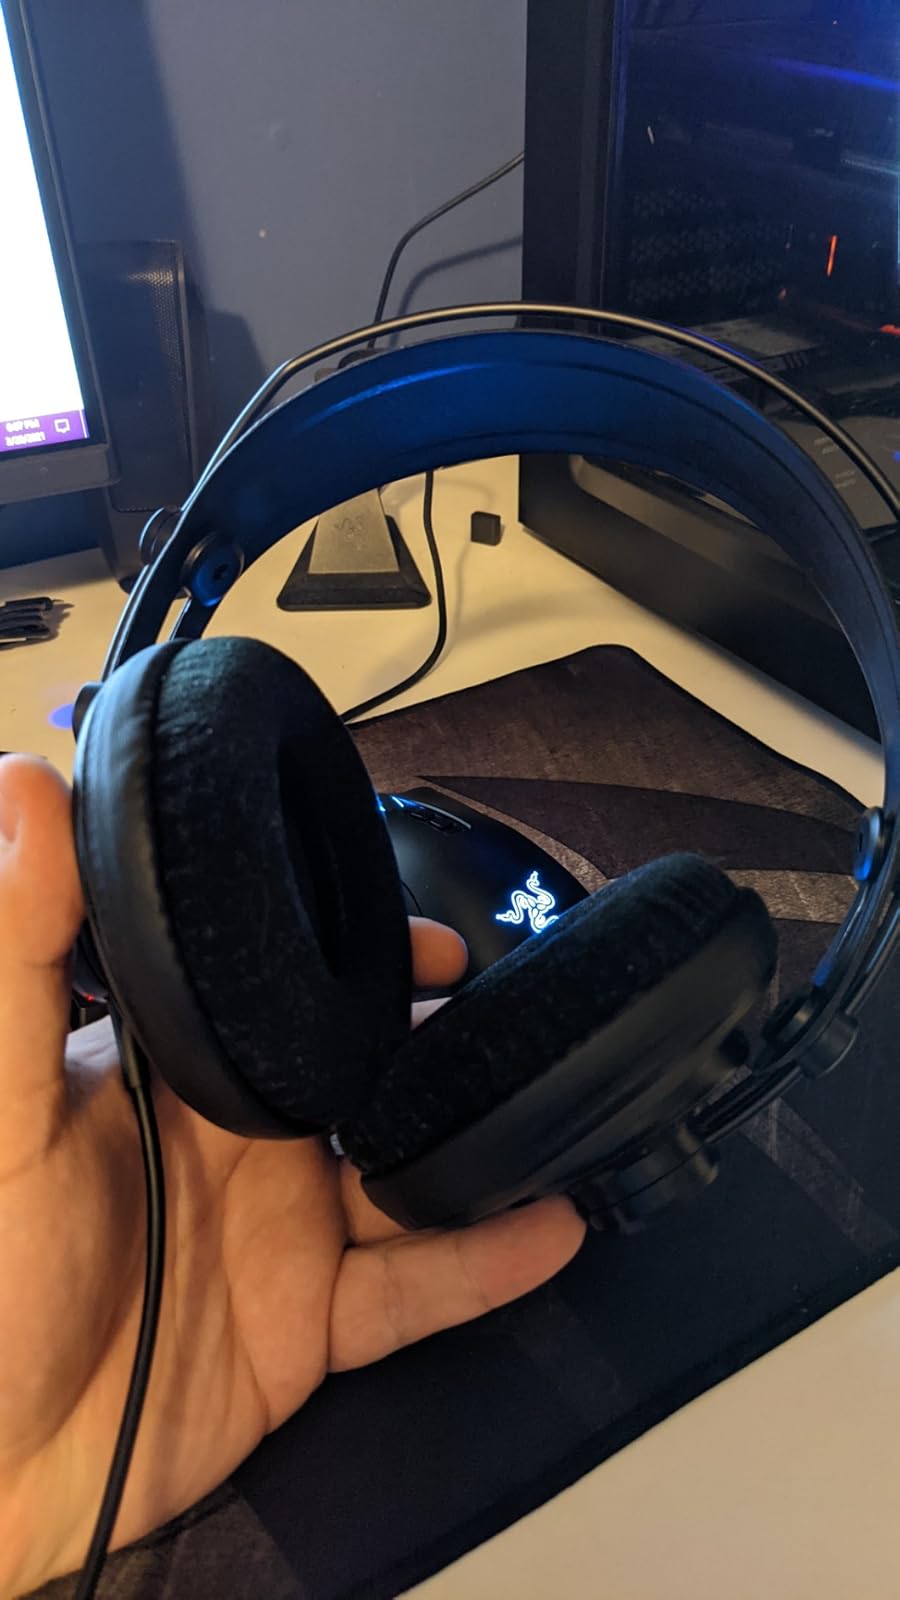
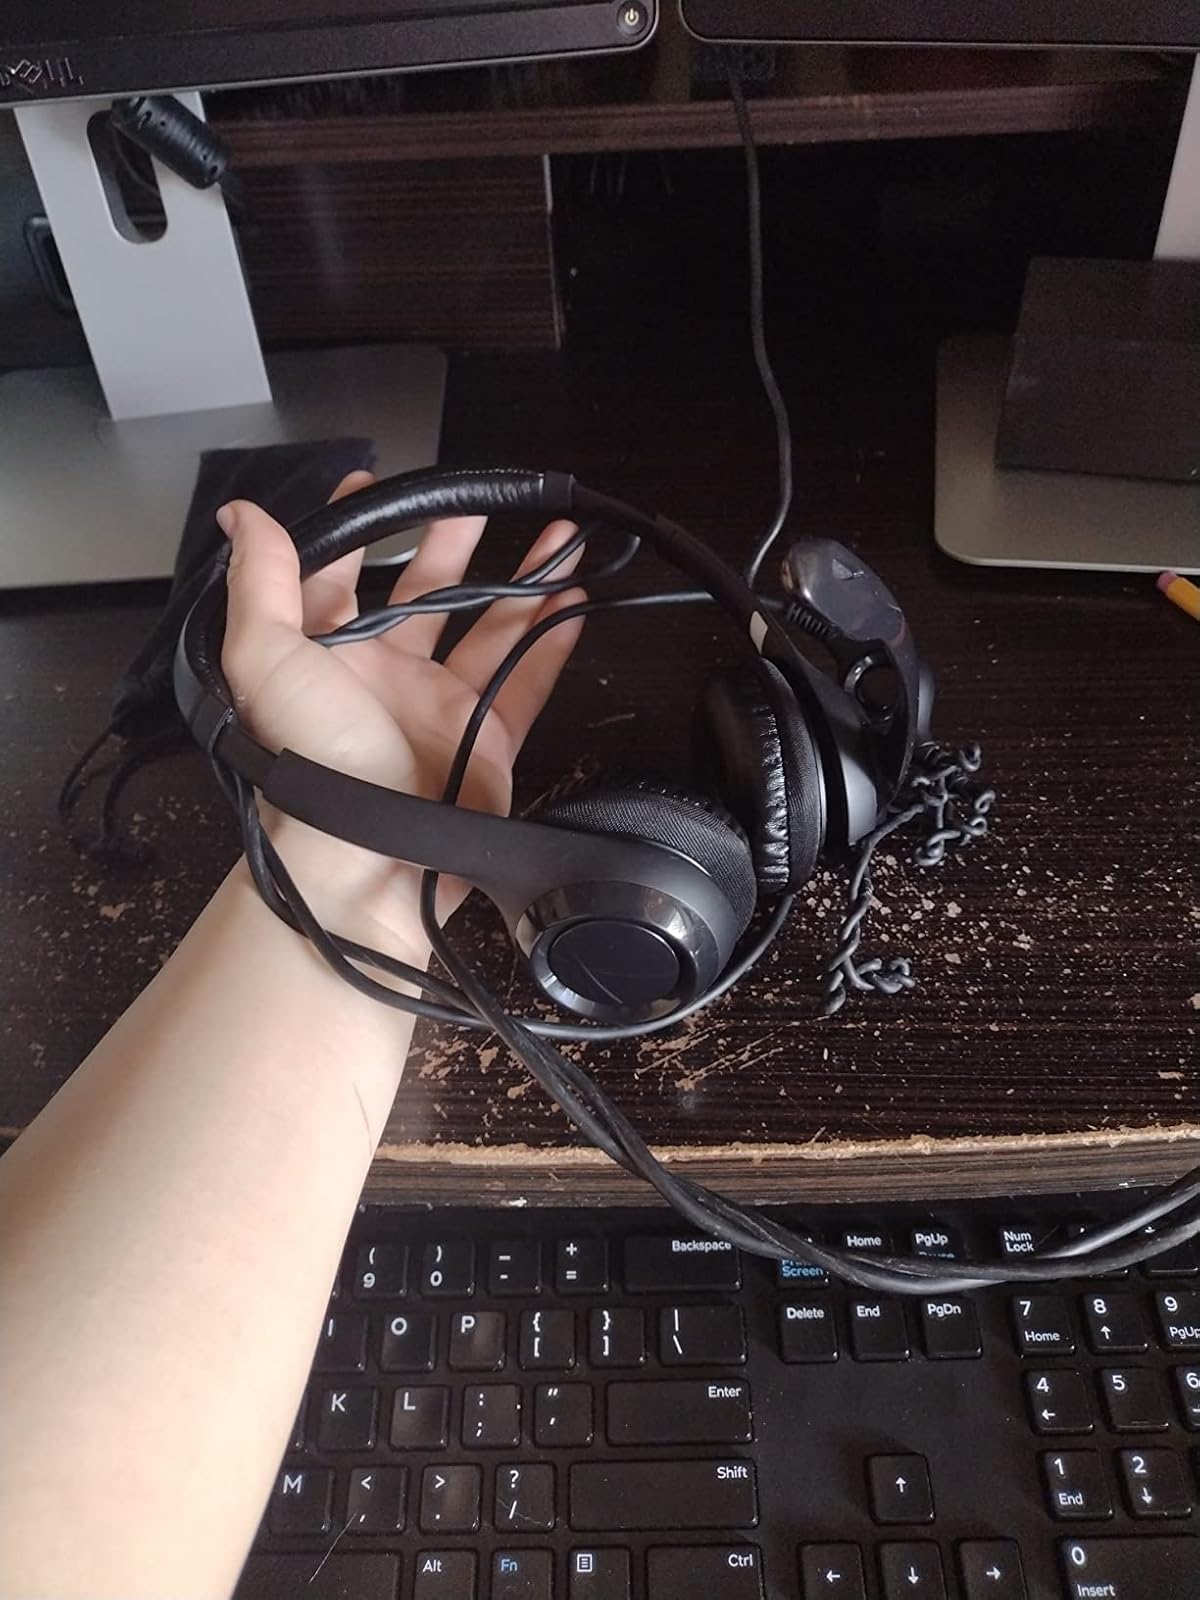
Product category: headphones
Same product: no